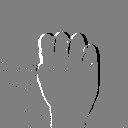
ASL letter: m